Stenocarpus angustifolius

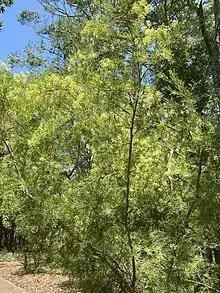
Habit

Stenocarpus angustifolius is a species of flowering plant in the family Proteaceae and is endemic to Queensland. It is a shrub or small tree with narrow lance-shaped adult leaves, groups of creamy white flowers and cylindrical follicles.